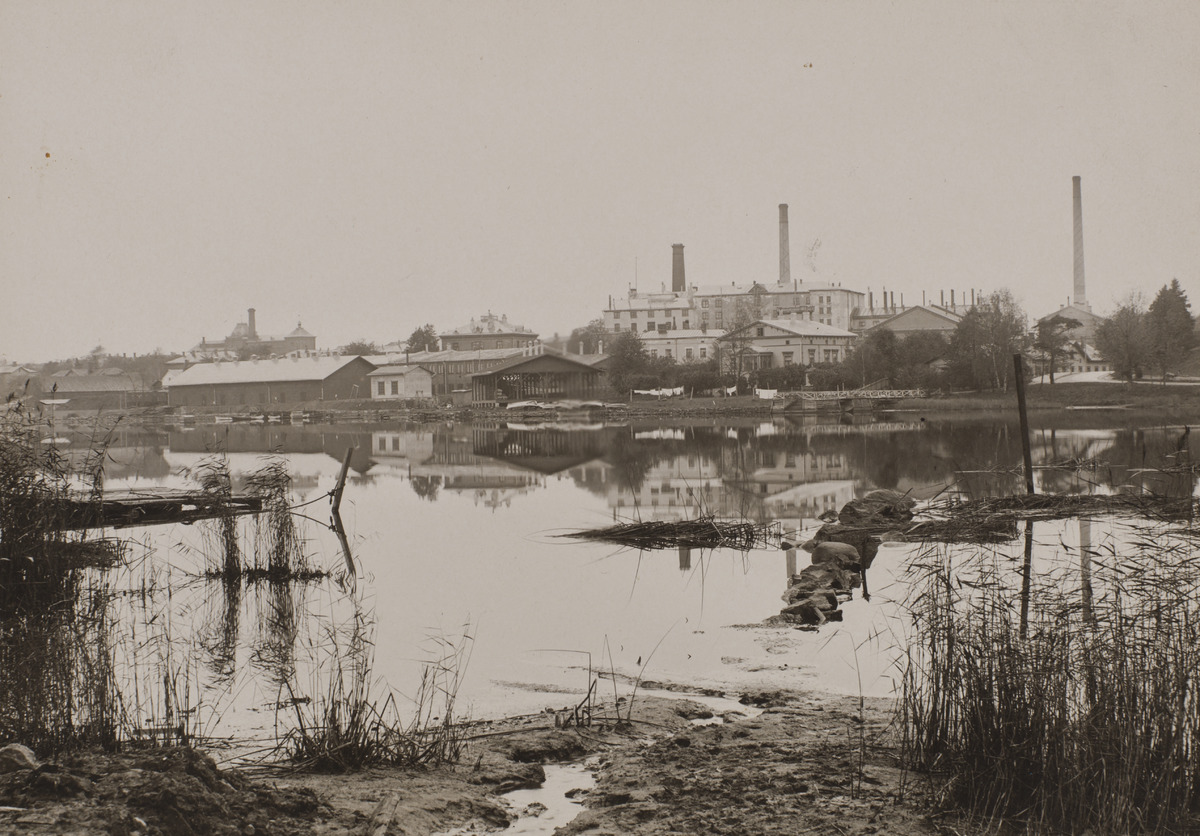
Töölönlahden ranta-alueita, taustalla Töölön sokeritehdas
sisällön kuvaus: Töölönlahden ranta-alueita, taustalla Töölön sokeritehdas. mustavalkoinen
Ajankohta: kuvausaika 1890
Paikka: Suomi, Uusimaa, Helsinki, Töölö Helsinki, Taka-Töölö Helsinki, Mannerheimintie 15
Aiheet: lahdet, teollisuus, teollisuusalueet, teollisuusrakennukset, tehtaat, elintarviketeollisuus, sokeriteollisuus, sokeri, työväenasunnot